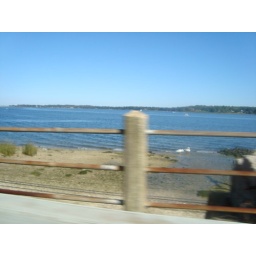
the lake by my summer house